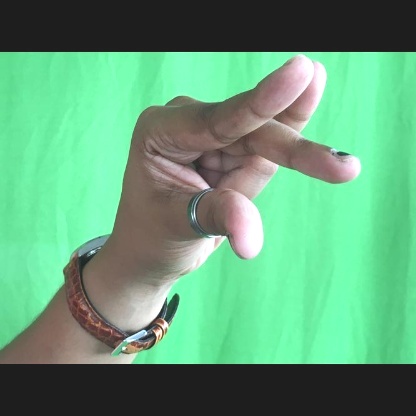
Mudra: Kangulam